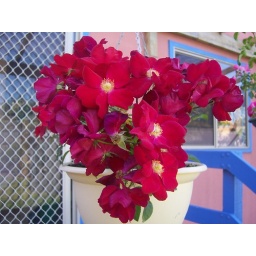
A charming hanging basket Tesselaar rose red. Heart in shape.